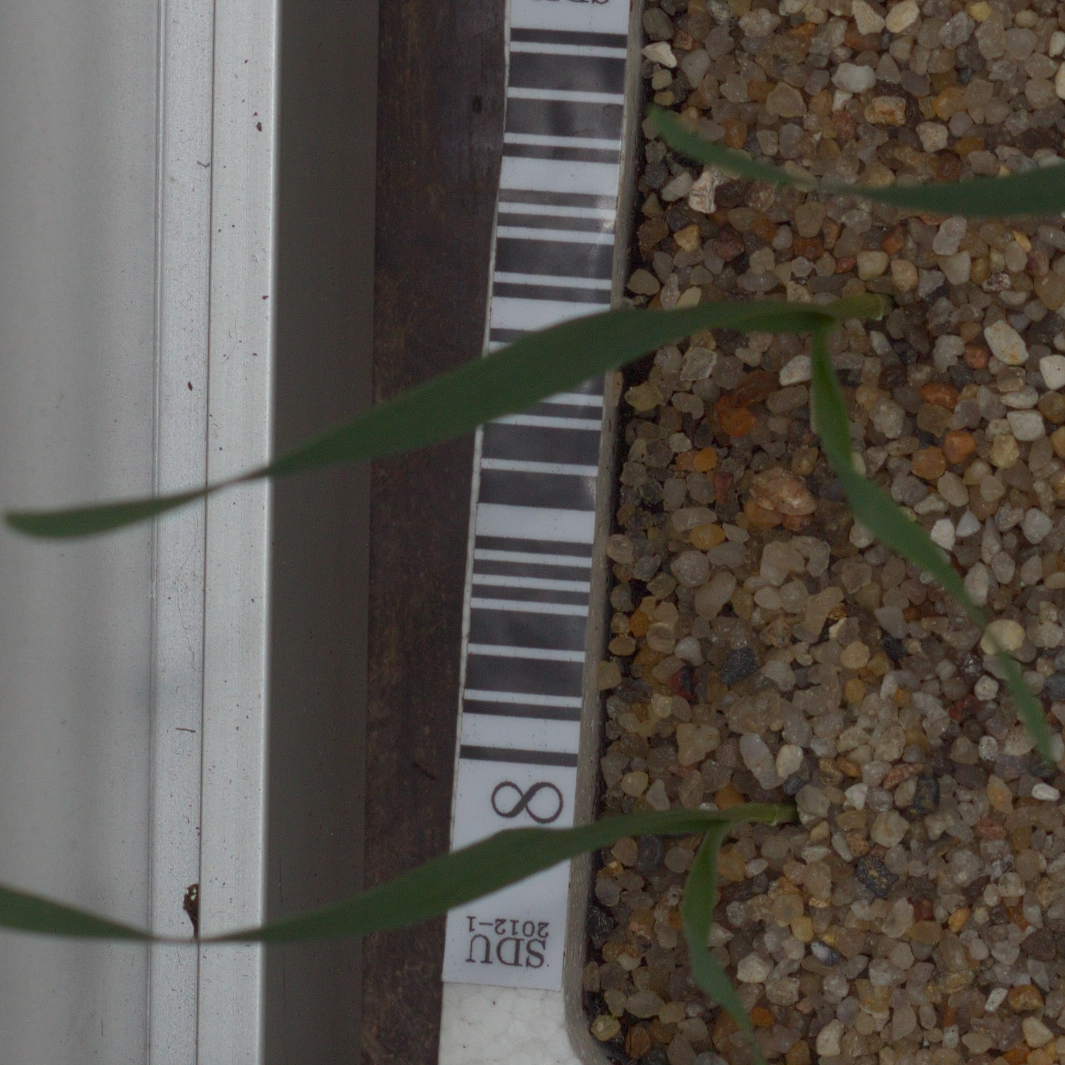
Label: common_wheat